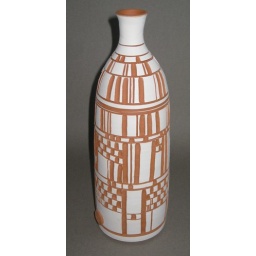
Terracotta &amp;amp; white slip carved bottle by Lindsay H hamilton.